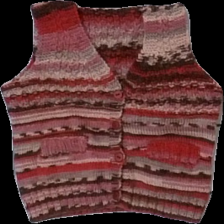
View: front
Type: Vest
Category: Children
Brand: Missing
Brand text on label: Home made
Colors: Beige, Brown, Red
Material: 100% Silk
Pattern: Striped
Cut: Regular
Season: All
Price range: 100-150
Recommended usage: Reuse
Description: knitted vest